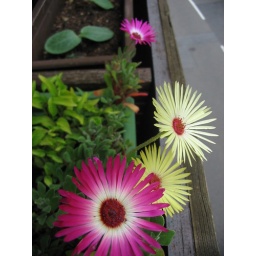
new color in the flower box